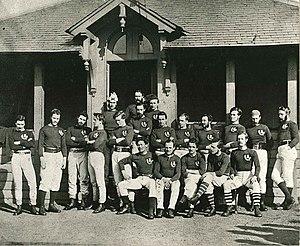
L'équipe d'Écosse de rugby à XV est l'équipe nationale qui représente l'Écosse dans les compétitions internationales majeures de rugby à XV, la Coupe du monde de rugby à XV et le Tournoi des Six Nations. La Scottish Rugby Union a la charge de gérer l'équipe d'Écosse de rugby à XV. Au 26 novembre 2018, elle occupe la septième place du classement des équipes nationales de rugby. Son meilleur classement mondial de tous les temps, cinquième, date de 2017.
l'histoire du rugby à XV commence au XIXᵉ siècle, étant codifié pour la première fois le 7 septembre 1846 à Rugby. Un premier schisme en 1863 sépare football et rugby. En 1895, après des désaccords sur la compensation des heures de travail perdue, une d'une sécession se produit pour créer le rugby à XIII, ou rugby league.